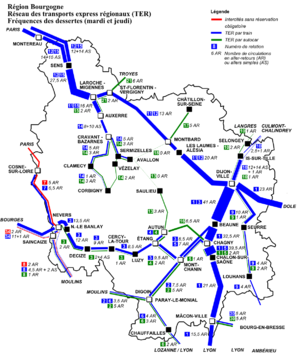
TER Bourgogne
Le TER Bourgogne était le réseau de lignes TER de l'ancienne région administrative Bourgogne. La fusion des réseaux TER Bourgogne et TER Franche-Comté en 2017 a eu comme conséquence la création d'une nouvelle entité appelée TER Bourgogne-Franche-Comté.